Leo Dickinson

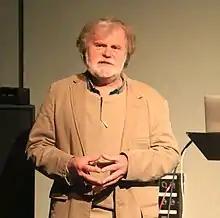
Dickinson in 2019

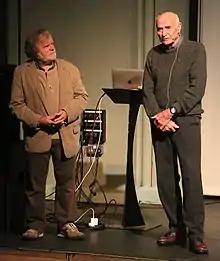
Leo Dickinson and Eric Jones (right) lecturing together at Buxton Adventure Festival in 2019.

Leo Dickinson is a British cameraman, director and adventurer. He has made 68 films, winning every major mountain and adventure film award. Dickinson specialises in mountain, ballooning, skydiving and underwater films. During his mountaineering career, Dickinson has filmed climbs on a number of mountains including Mount Everest, Cima Grande di Laveredo, Civetta, Piz Badille, Matterhorn North Face, Eiger North Face, Cerro Torre, Torre Egger, and in 1991 filmed the first ever hot air balloon ascent over Everest. Dickinson has authored three books detailing stories of his career: "Filming the Impossible", "Anything is Possible" and "Ballooning over Everest". Dickinson is renowned for his use of unique camera angles and holds several world records, including as skydiving into the world's highest platform (on Everest). Dickinson is a keen skydiver, with over 3500 skydives completed, and holds numerous records, including skydiving with the largest single number of naked women at one time.